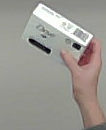
Product: dove_soap